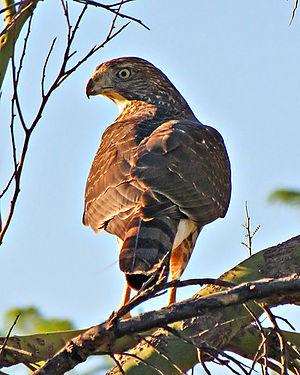
L'Épervier de Cooper est une espèce de rapaces diurnes appartenant à la famille des Accipitridae.